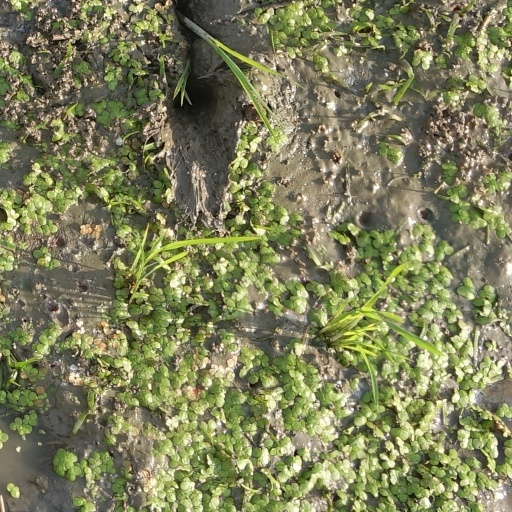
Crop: rice